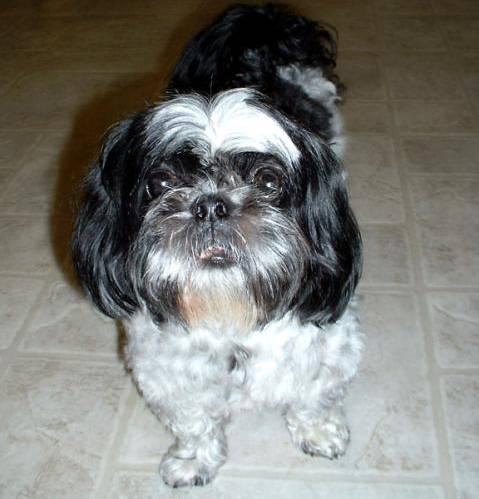
dog